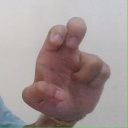
अक्षर: अ